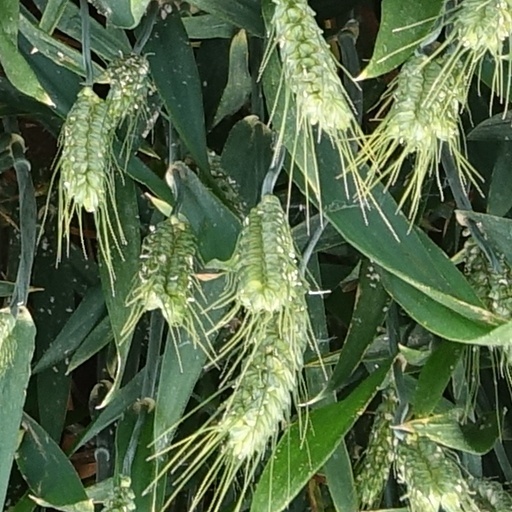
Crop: wheat